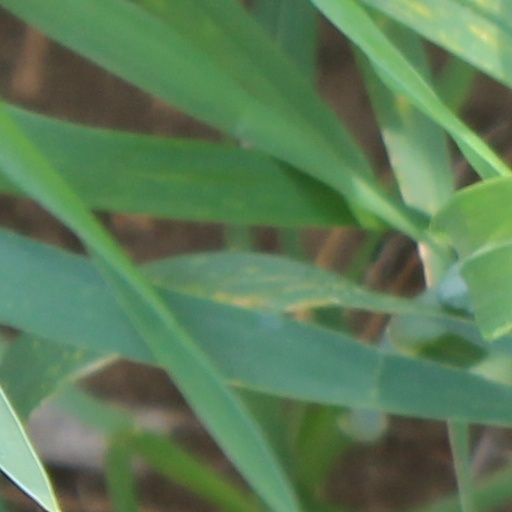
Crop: wheat